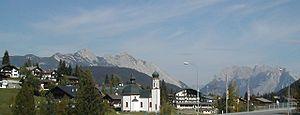
Seefeld in Tirol est une station de sports d'hiver qui se trouve à environ 20 kilomètres à l'ouest d'Innsbruck et à environ 10 kilomètres de la frontière allemande. Seefeld est devenue une des stations de ski de fond les plus prisées des Alpes.